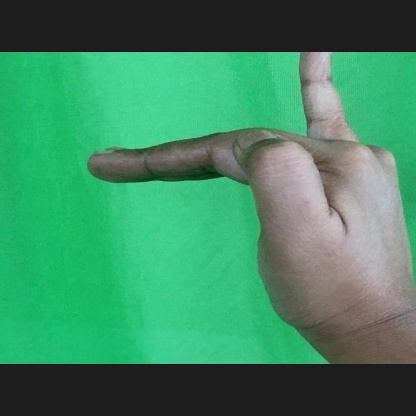
Mudra: Hamsapaksha